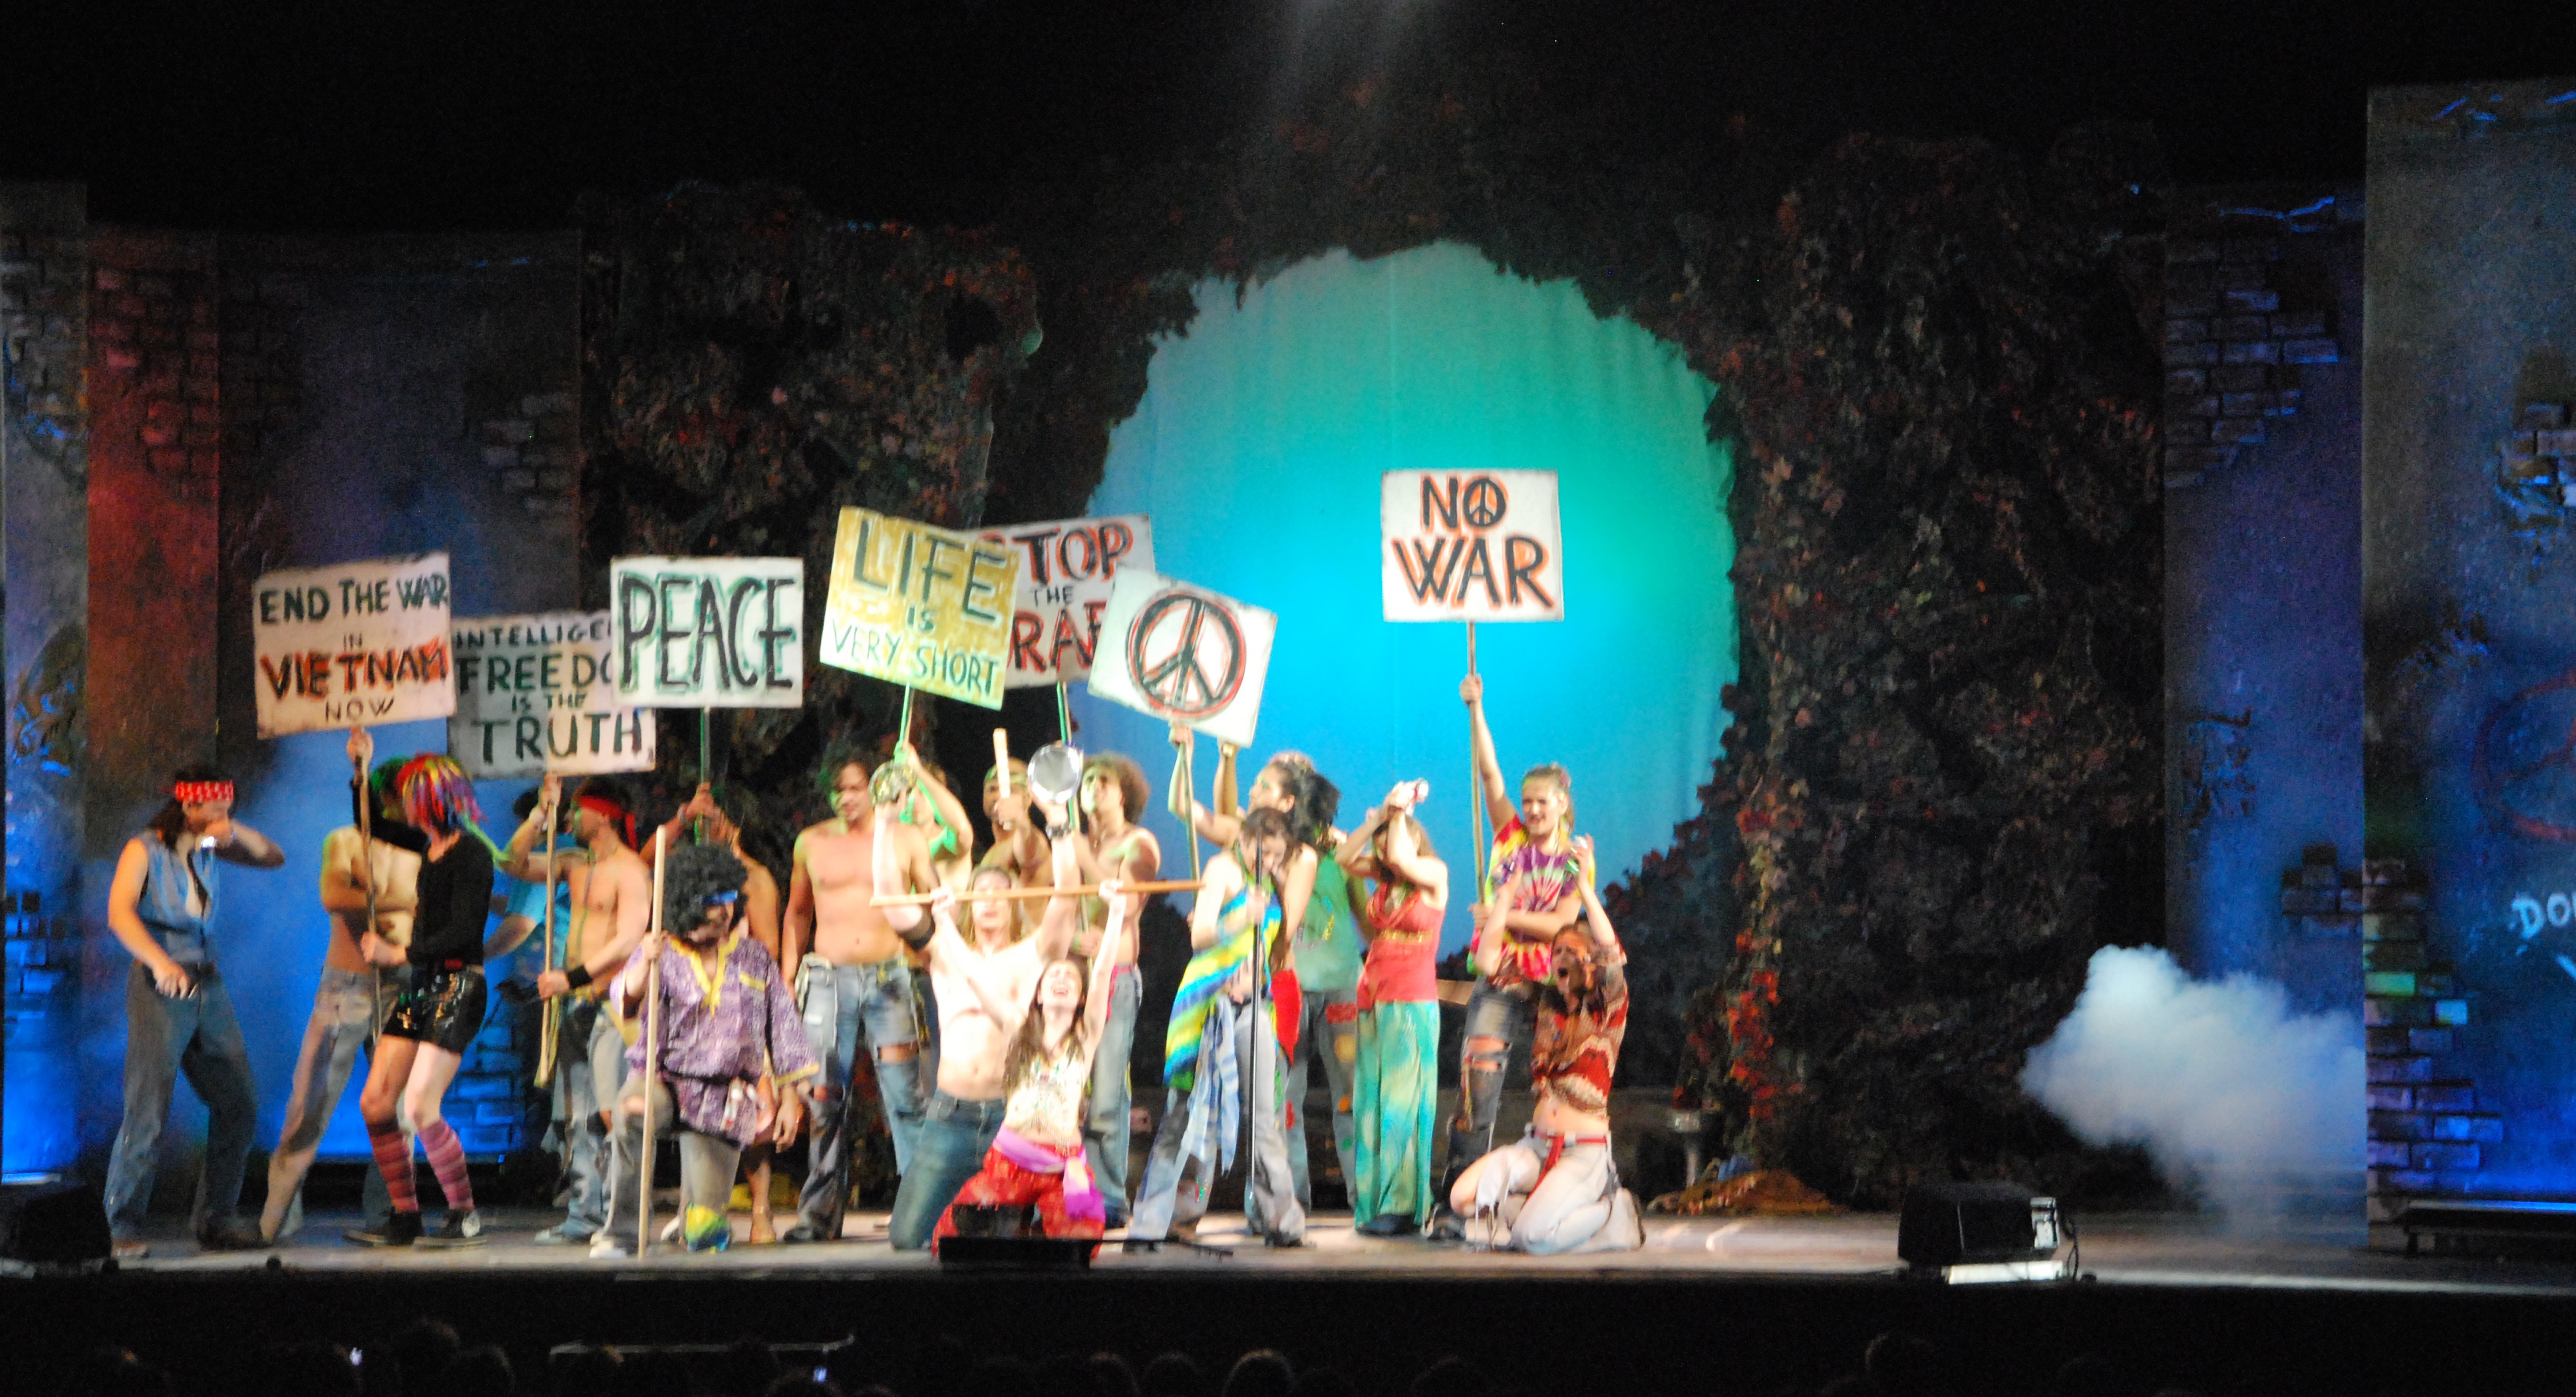
man, people, hair, white, female, love, dance, show, performer, lifestyle, stage, colors, happy, happiness, lovely, performance, theater, dancing, entertainment, adult, musical theatre